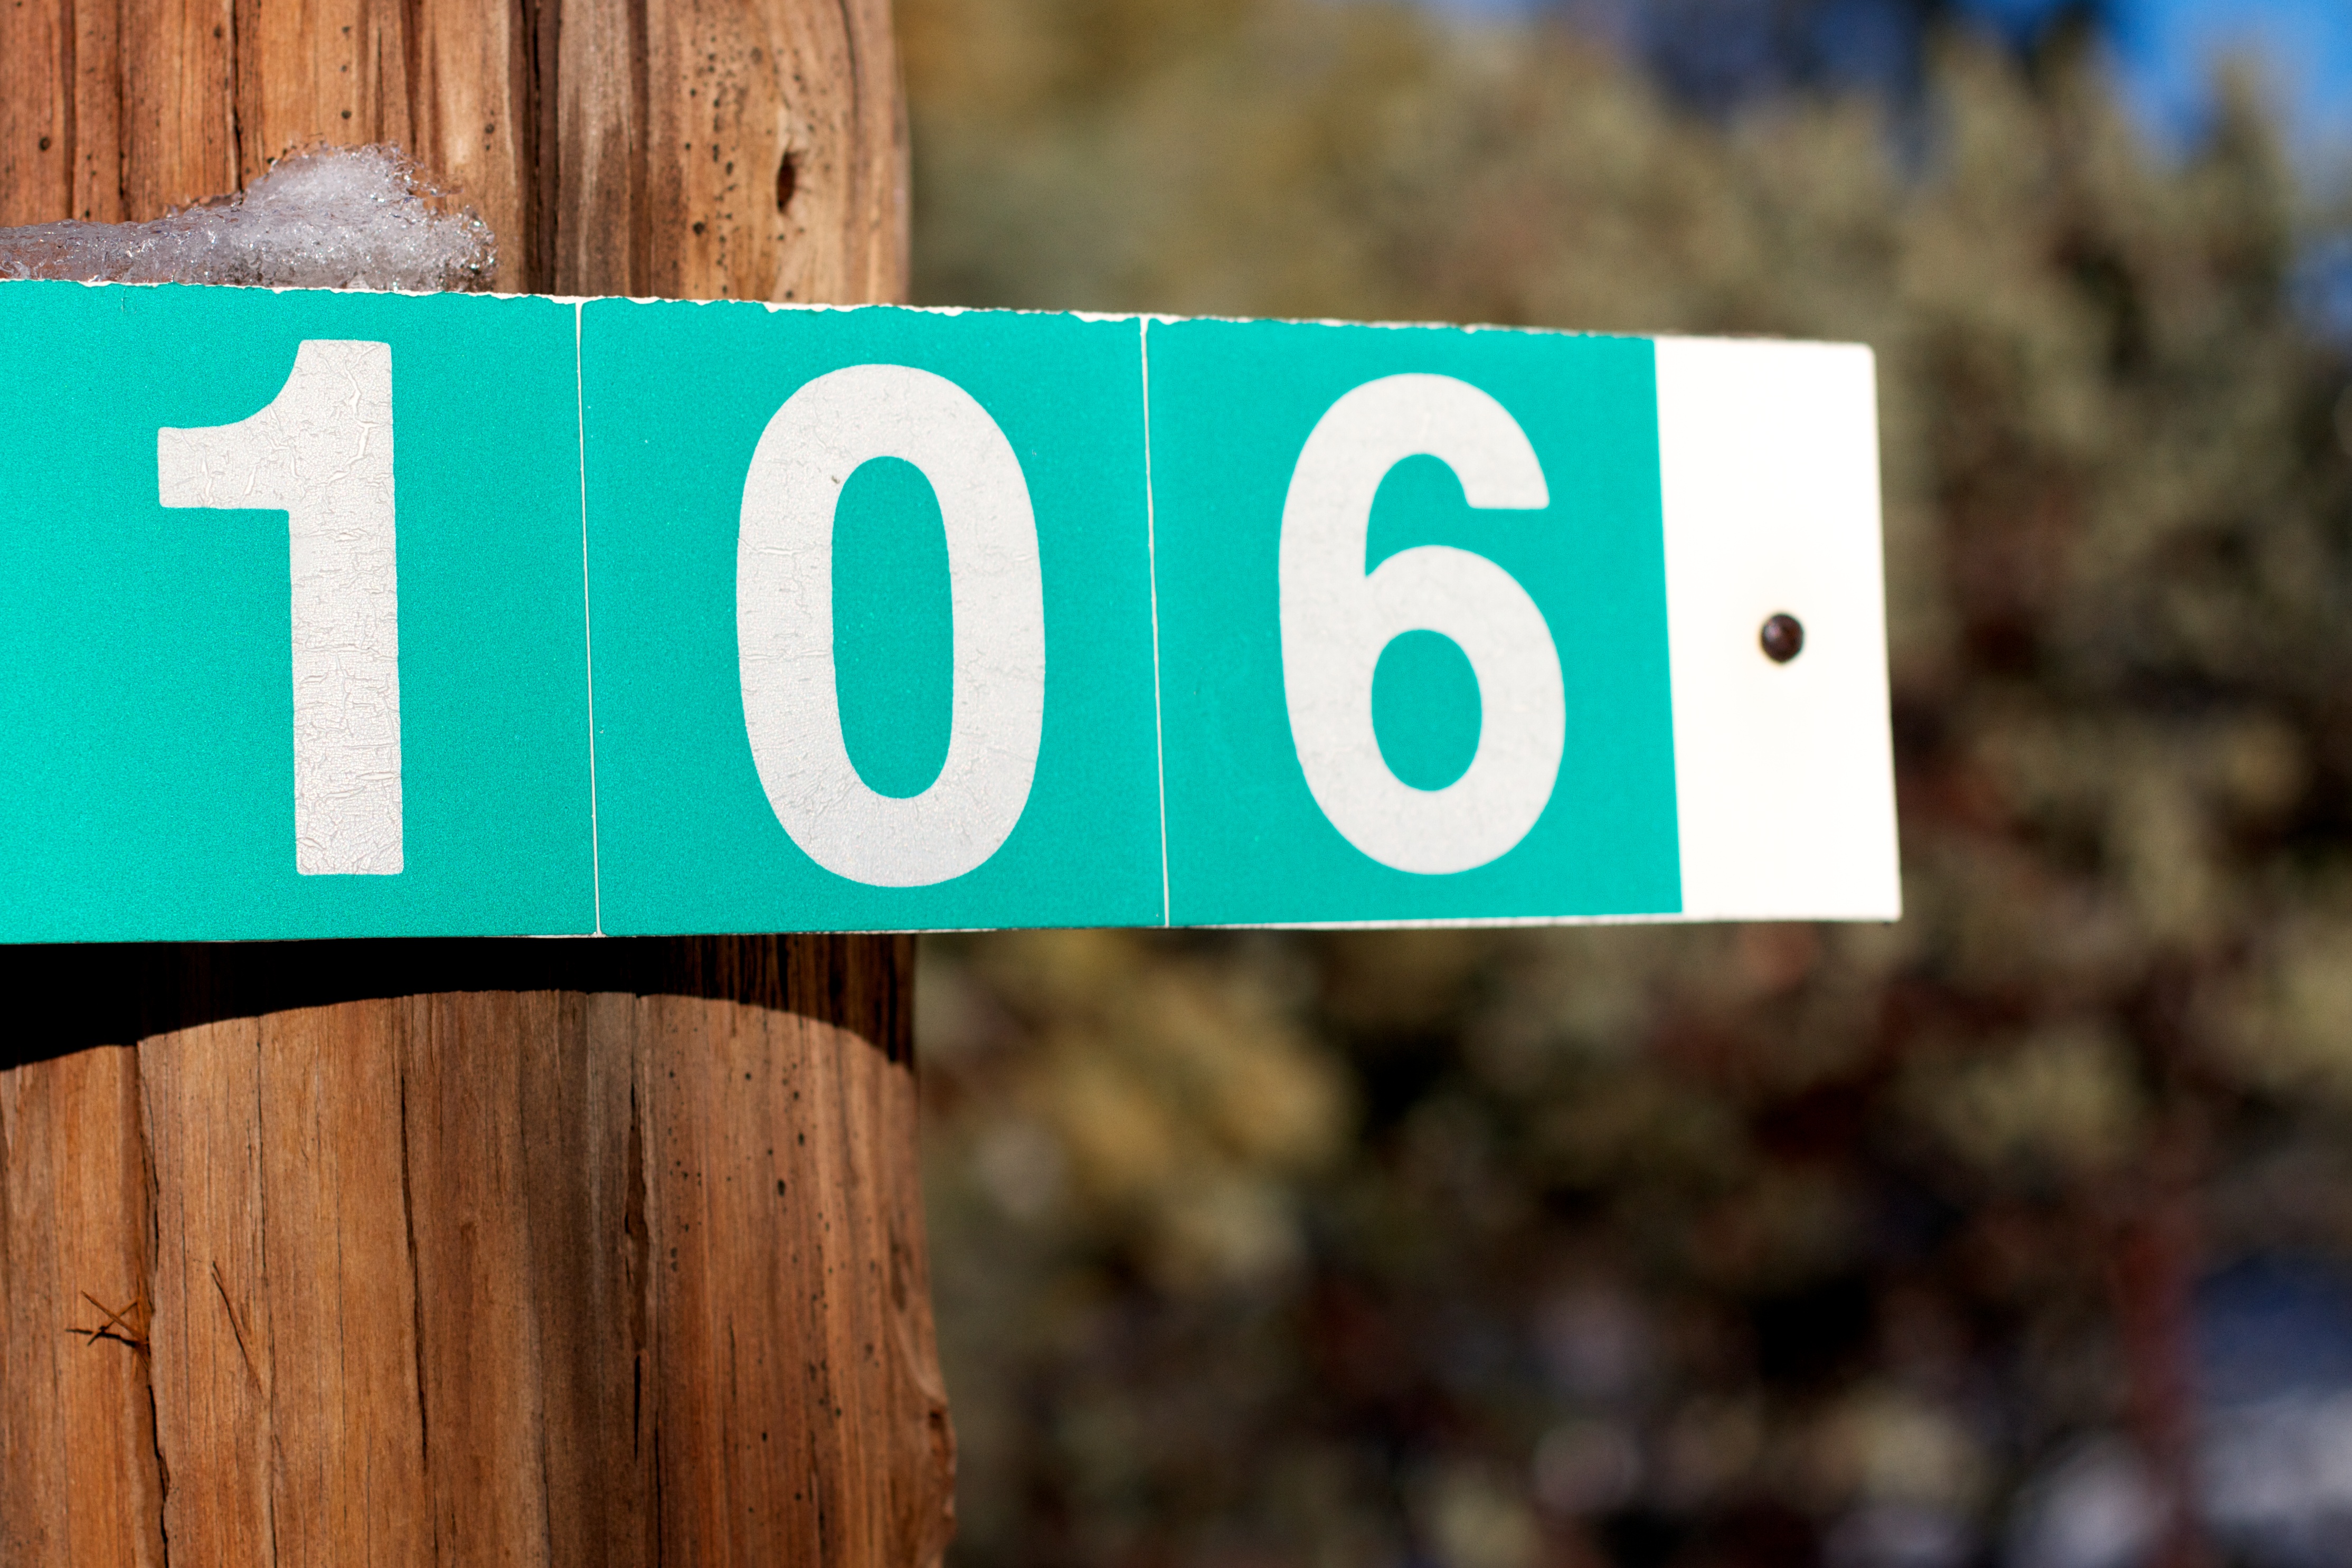
number, sign, green, color, street sign, signage, font, ds106, 106